Kadima

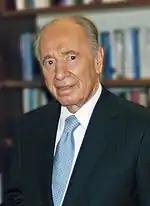
Shimon Peres, former leader of the Labor Party, formally joined Kadima and before being elected President of Israel was in the second place in the Kadima Knesset list after the Prime Minister Ehud Olmert and before the Foreign and Justice Minister, Tzipi Livni.

On the day after its founding, Kadima had nearly 150 members, mostly defectors from Likud. Several Knesset members from Labor, Likud, and other parties joined the new party, including cabinet ministers Ehud Olmert, Tzipi Livni, Meir Sheetrit, Gideon Ezra and Avraham Hirschson. Deputy ministers Ruhama Avraham, Majalli Wahabi, Eli Aflalo, Marina Solodkin, Ze'ev Boim and Yaakov Edri also joined, along with Likud MKs Roni Bar-On and Omri Sharon. Former Histadrut chairman Haim Ramon of Labor decided to join shortly thereafter.